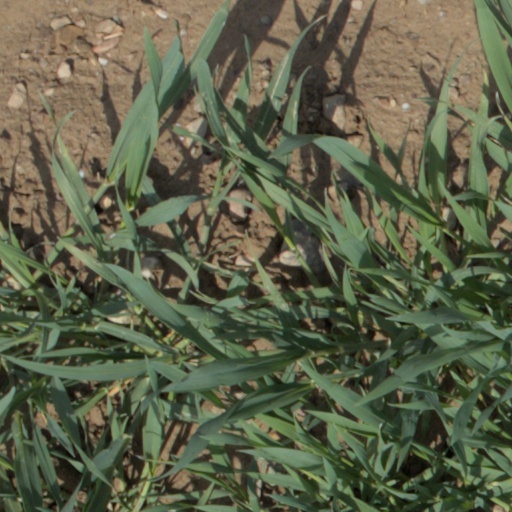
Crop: wheat